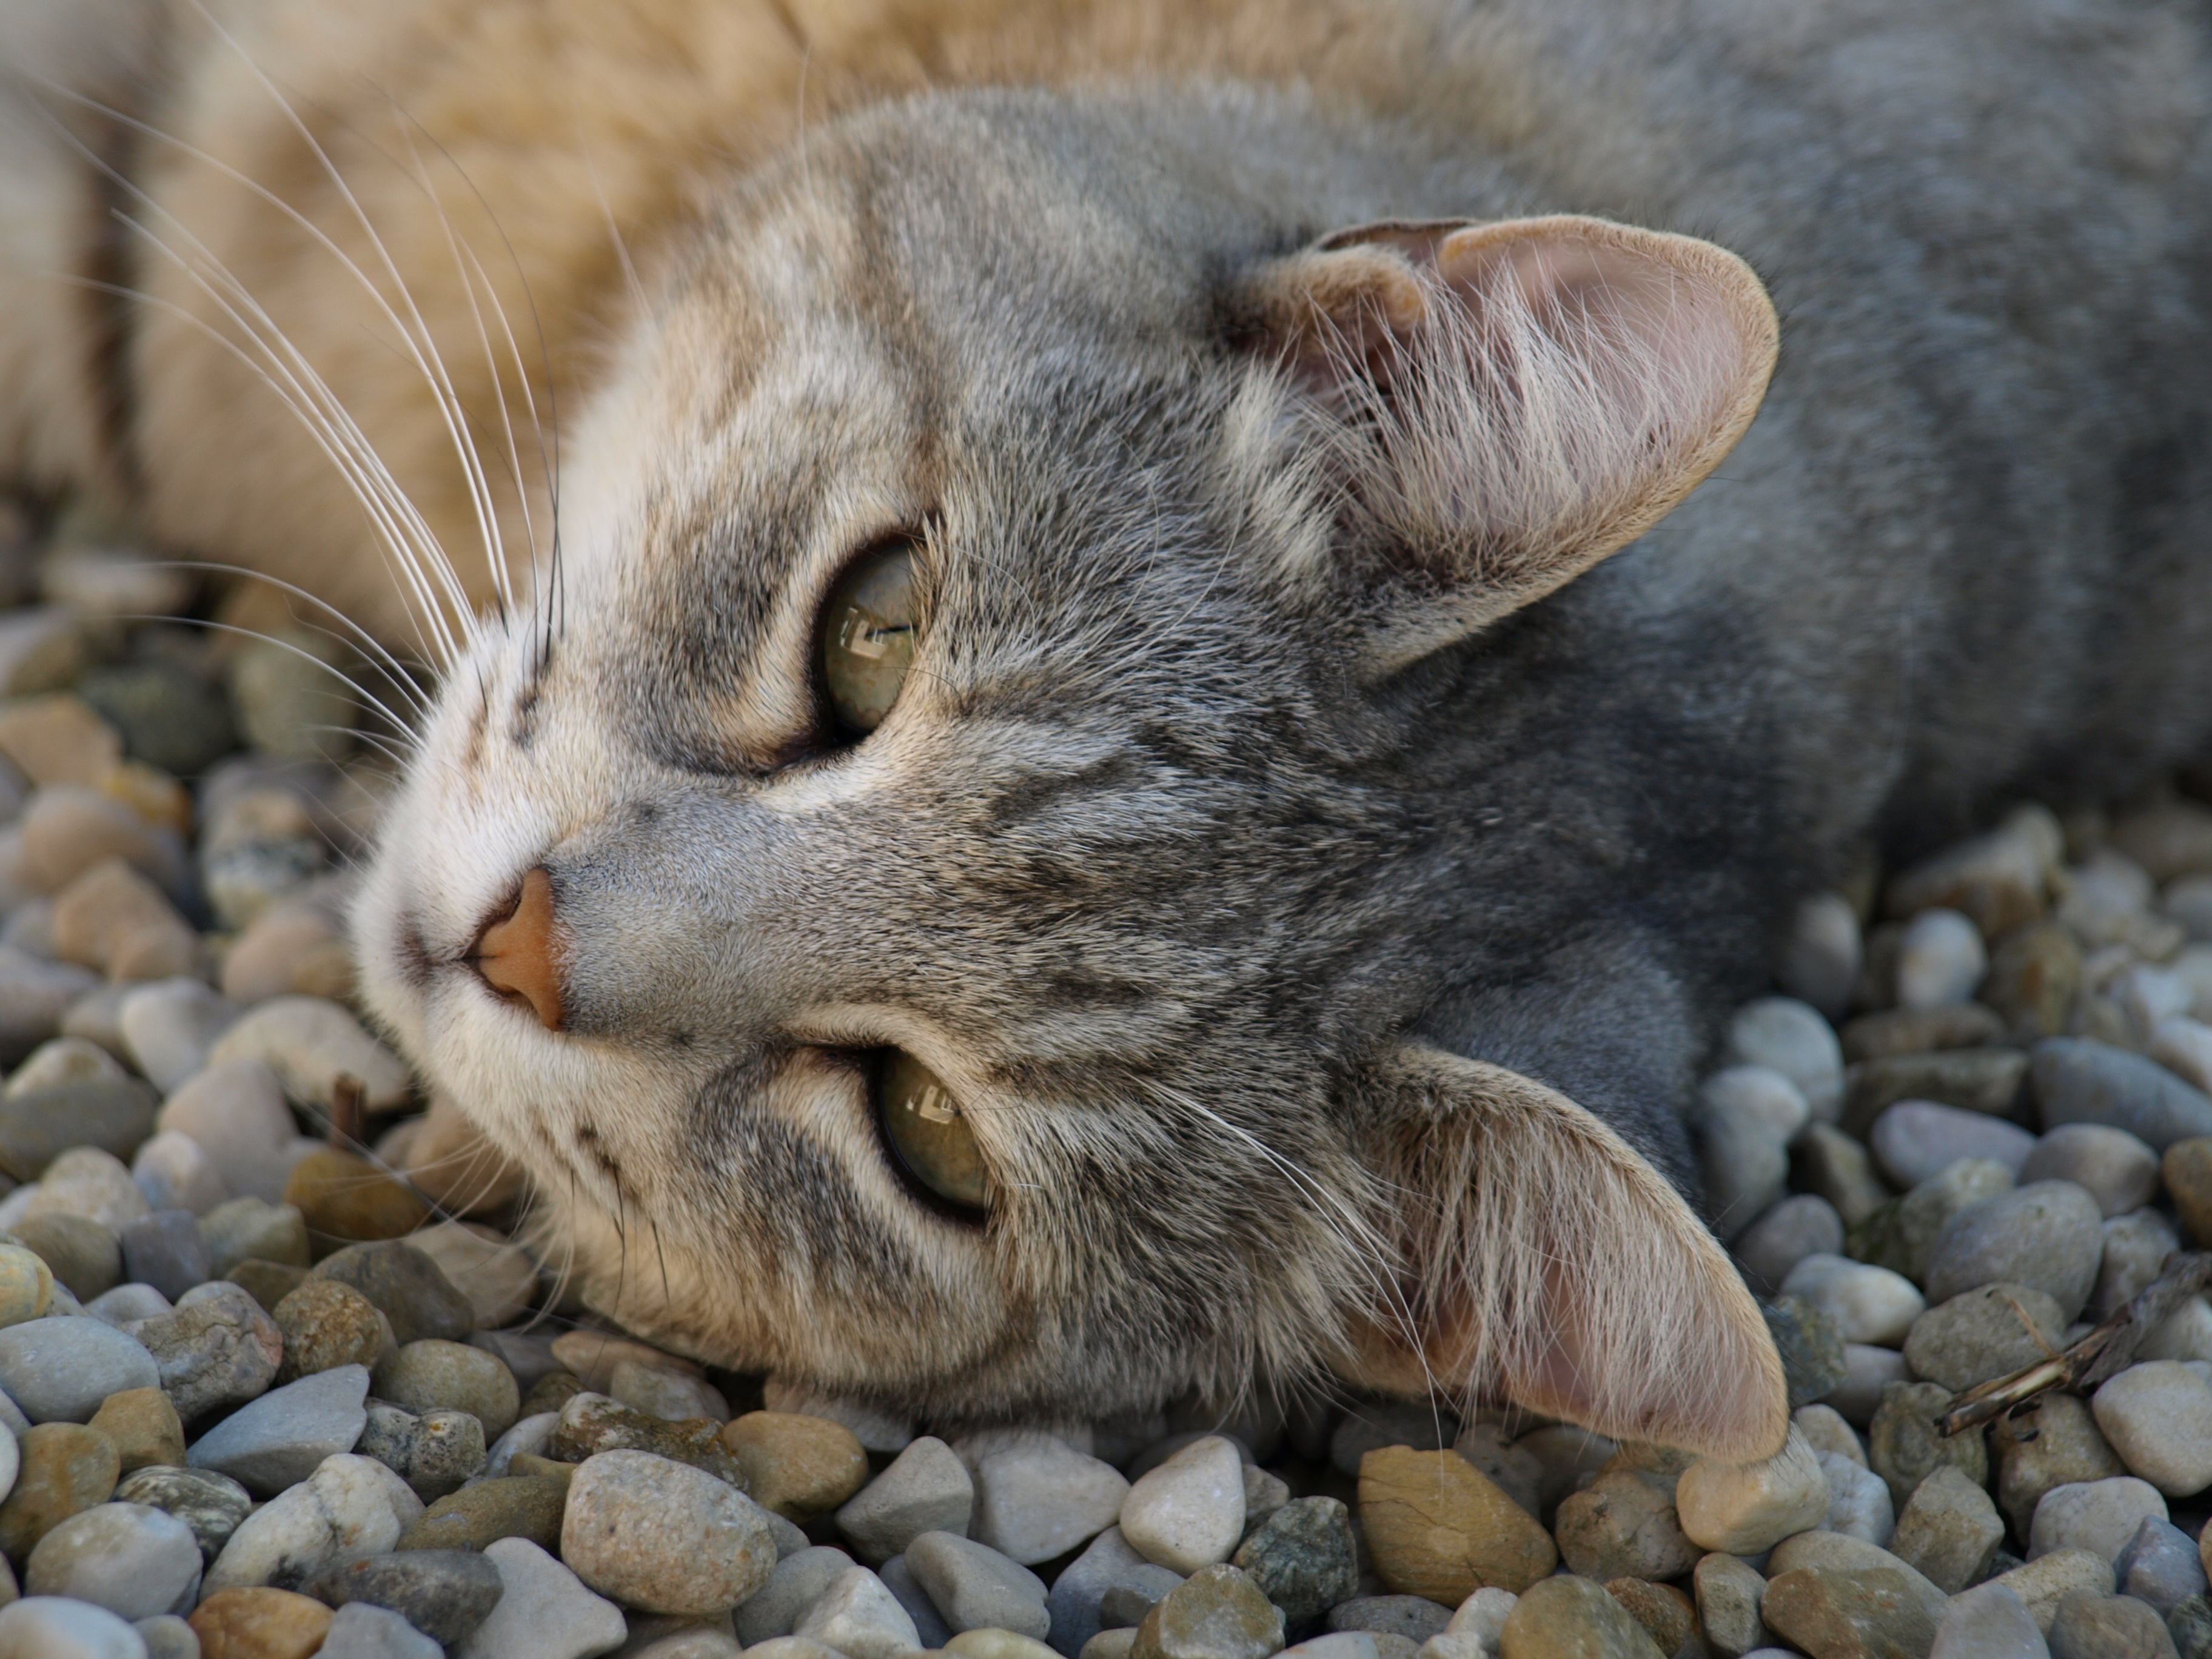
wildlife, cat, mammal, fauna, close up, whiskers, vertebrate, tabby cat, wild cat, small to medium sized cats, cat like mammal